Hand fan

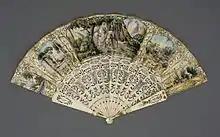
Folding fan from France

See also, the , a military leader's fan (in old Japan); used in the modern day as an umpire's fan in sumo wrestling, it is a type of Japanese war fan, like the .